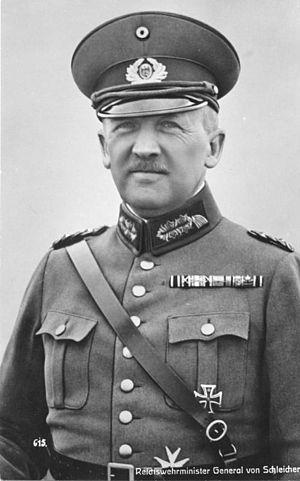
La liste des victimes de la nuit des Longs Couteaux présente les noms des personnes assassinées par les nazis en Allemagne, au sein même de leur mouvement, entre les 29 juin 1934 et 2 juillet 1934, et plus spécifiquement pendant la nuit du 29 juin 1934 au 30 juin 1934.
Kurt von Schleicher est un militaire et homme d'État allemand, né le 7 avril 1882 à Brandebourg-sur-la-Havel et mort assassiné le 30 juin 1934 à Neubabelsberg.